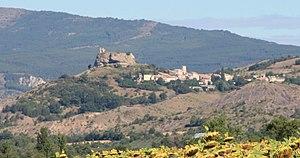
Vue sur le village de Mison et son château, Alpes-de-Haute-Provence, France.
Mison est une commune française située dans le département des Alpes-de-Haute-Provence, en région Provence-Alpes-Côte d'Azur.